Tramways in Île-de-France

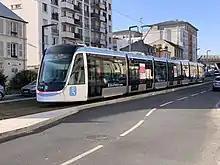
Line T9

Formerly known as "Tram'y" due to its opening-day "Y-shape" (while T4 got its Y-shape after its initial opening), this tram line goes from the Saint-Denis–Porte de Paris Métro station to Épinay-sur-Seine — Orgemont, with a branch to the university campus of Villetaneuse, where it connects to the more recent T11 Line. An extension is also planned south, to Paris itself, at the Rosa Parks RER station. Construction of the line began in 2010; service began in 2014. The southern extension's opening date has not yet been set.